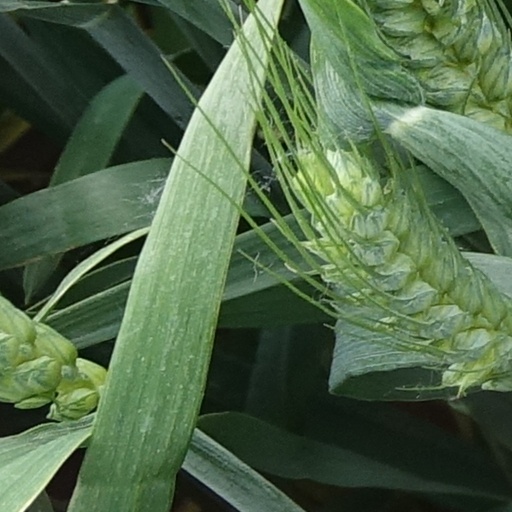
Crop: wheat